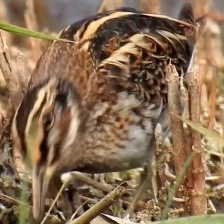
Species: JACK SNIPE
Scientific name: LYMNOCRYPTES MINIMUS